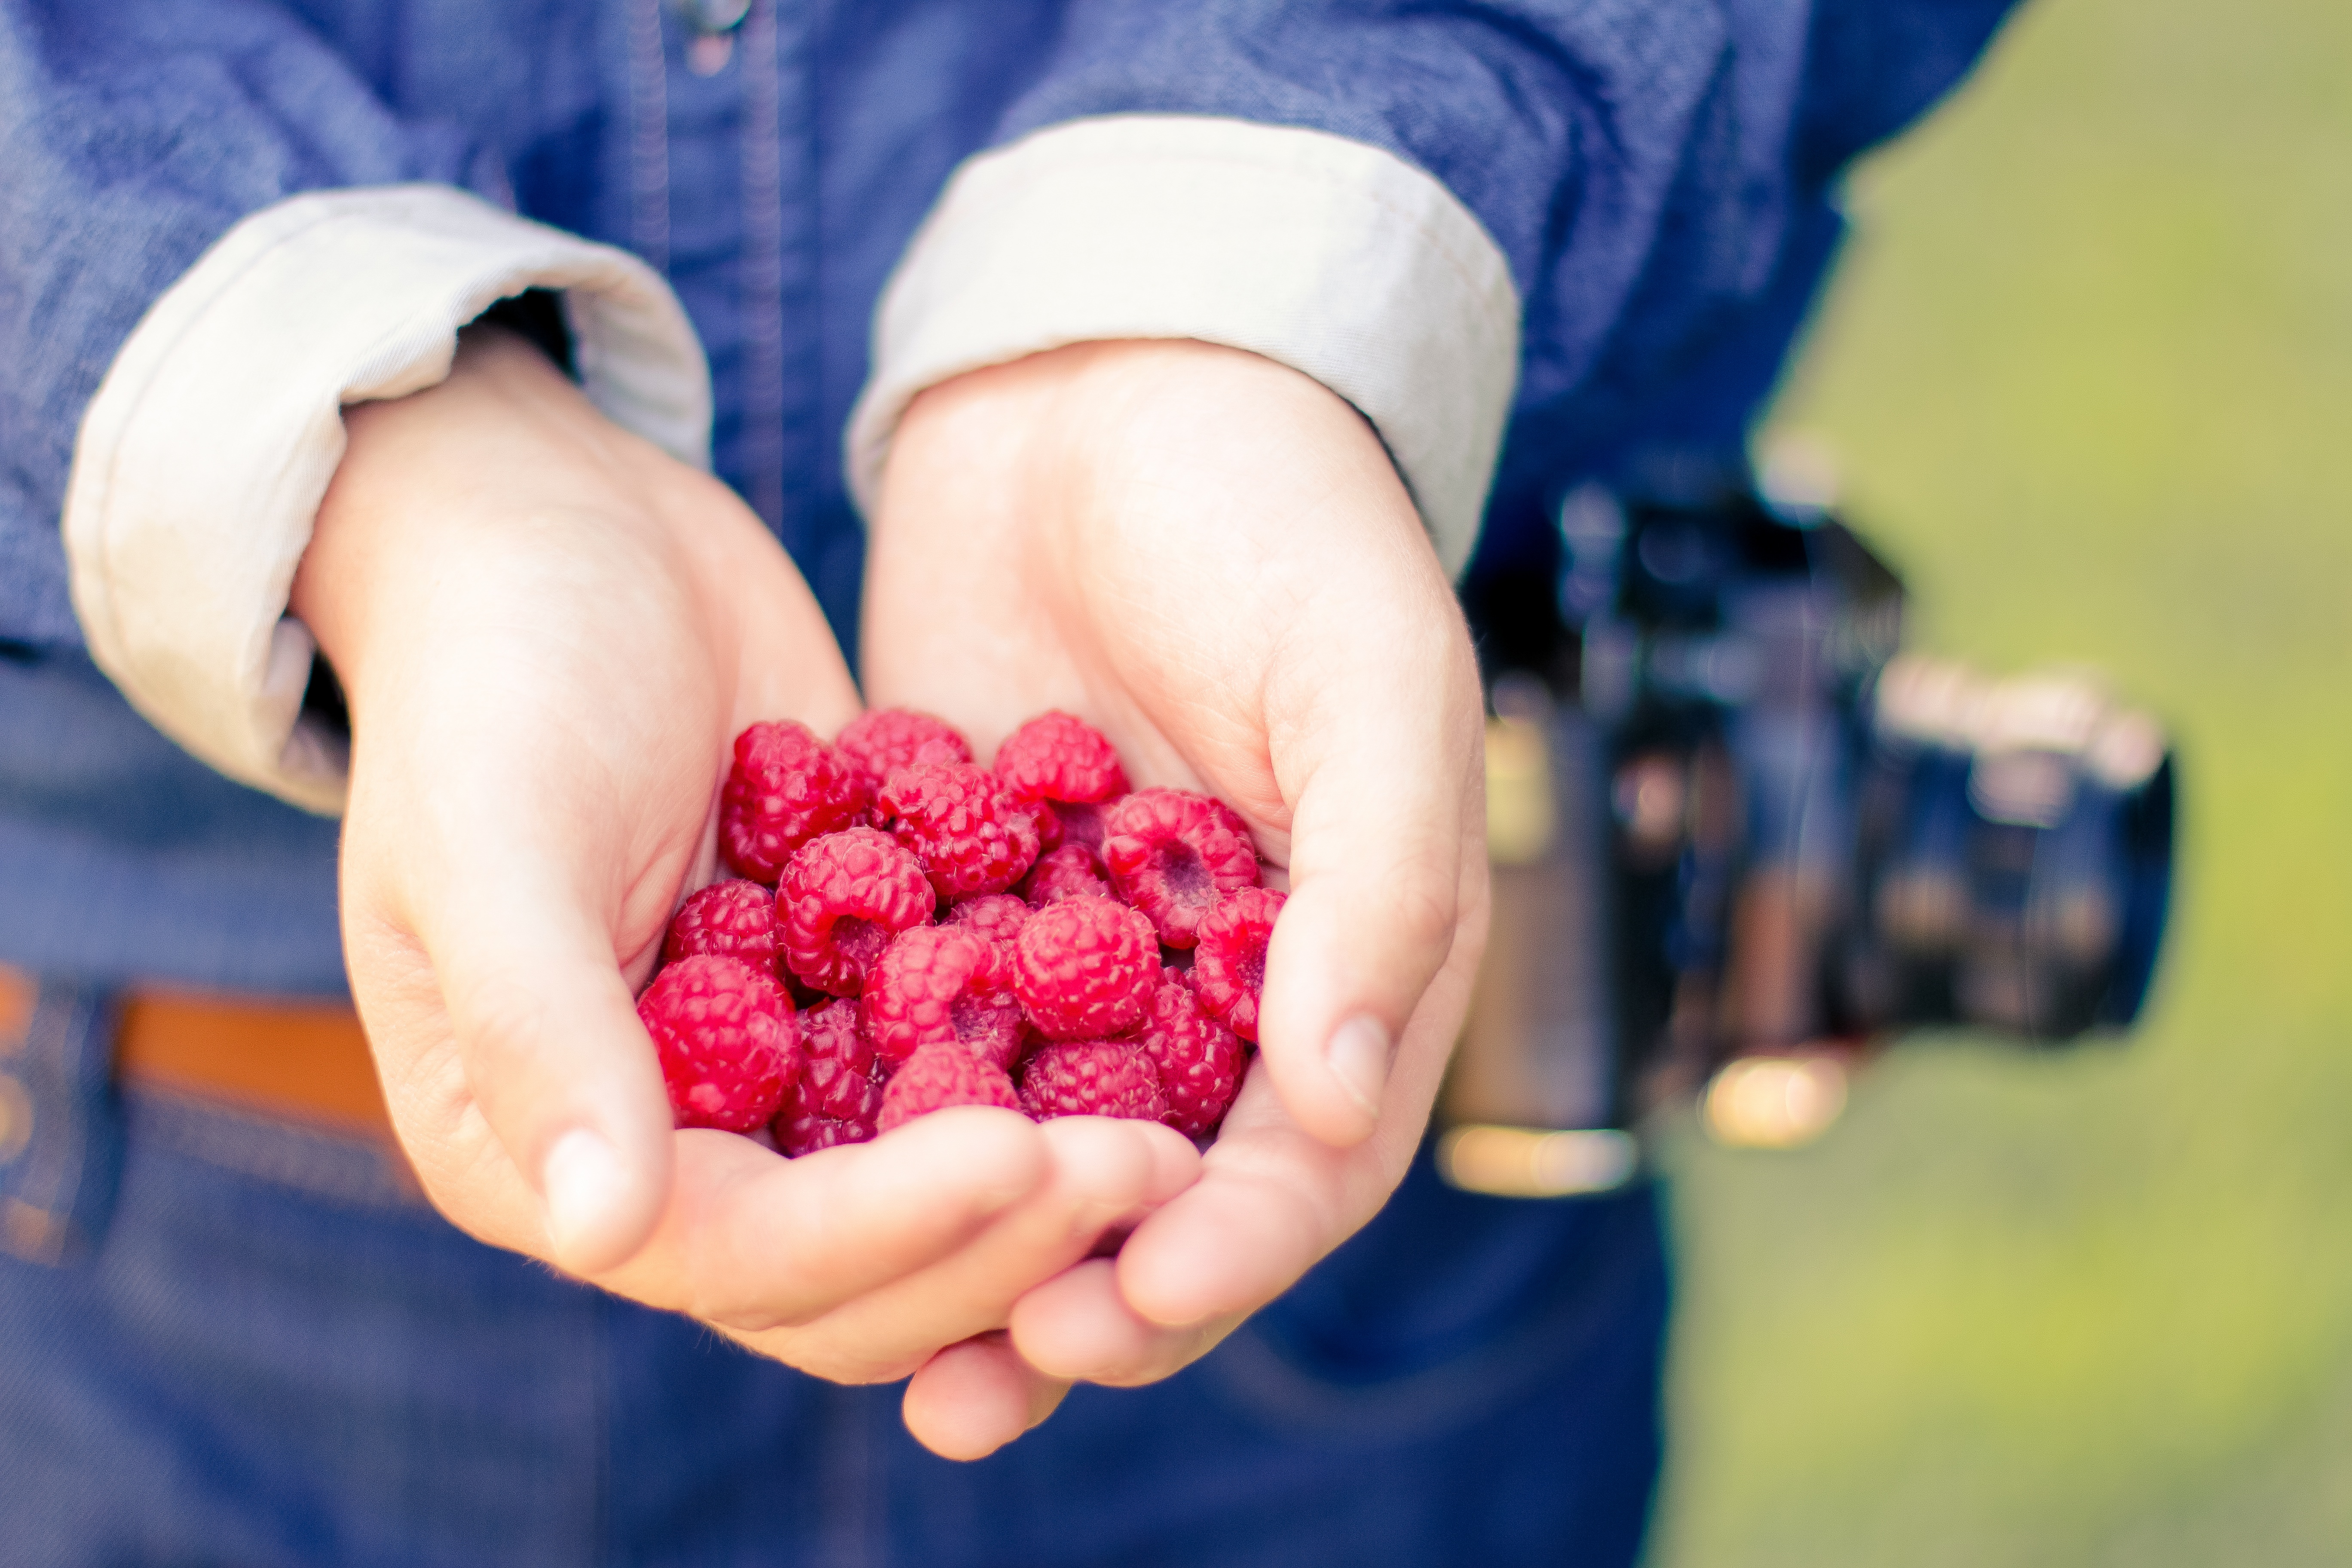
hand, plant, photography, flower, food, produce, healthy, close up, hands, raspberries, fruits, organ, interaction, sense